Saccharopolyspora

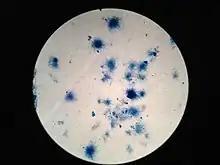
Dyed saccharopolyspora erythraea bacteria

Saccharopolyspora is a genus of bacteria within the family Pseudonocardiaceae.